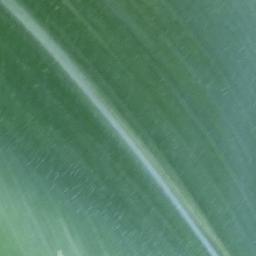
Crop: corn
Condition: (maize)_healthy